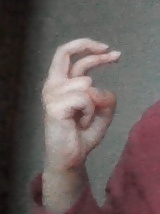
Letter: zay